Kirino Toshiaki

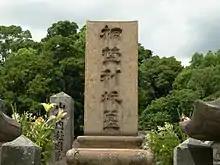
Grave of Toshiaki Kirino

Kirino appears as a character in the history-themed "Getsumei Seiki", by Kenji Morita. Kirino also appears as the Army Commander in the manga "RED: Livin' on The Edge", by Kenichi Muraeda. He is also referenced in a off shoot of Eiichiro Oda's One piece called Great Detective Loomes where he is referenced as a character called Nakamura Hanzoro.